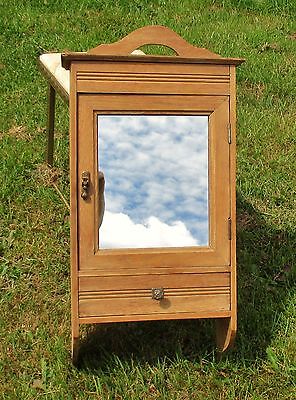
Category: cabinet